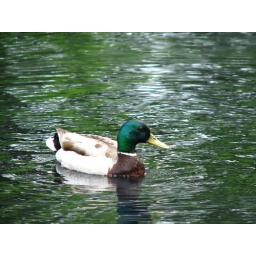
Mallard duck in the lake at the Missouri Botanical Garden.